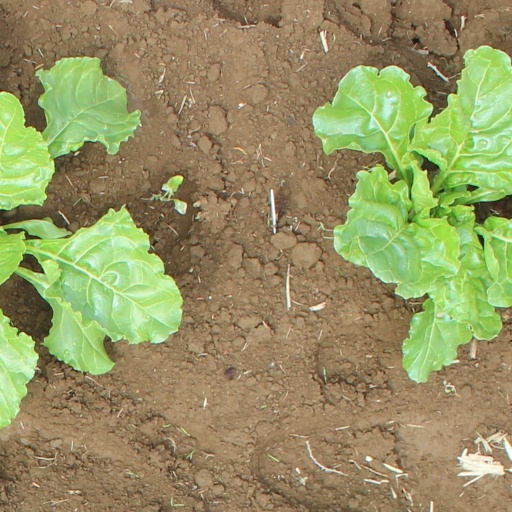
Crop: sugar beet